Detroit Pistons

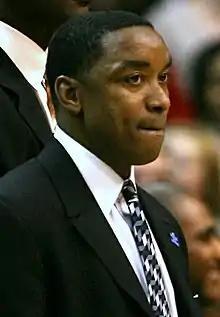
Isiah Thomas, 1990 NBA Finals MVP

The Pistons successfully defended their title in 1990, despite losing Rick Mahorn to the Minnesota Timberwolves in the expansion draft. After winning 59 games and a third straight division title, the Pistons cruised through the first two rounds of the playoffs before playing a tough Eastern Conference Finals series against Michael Jordan, Scottie Pippen, and the Chicago Bulls. Facing each other for the third straight season, the Pistons and Bulls split the first six games before the Pistons finished the series with a decisive 93–74 victory in Game 7. Advancing to their third consecutive NBA Finals, the Pistons faced the Portland Trail Blazers. After splitting the first two games at The Palace, the Pistons went to Portland, where they had not won a game since 1974, to play Games 3, 4 and 5. The Pistons won all three games in Portland, becoming the first NBA team to sweep the middle three games on the road. The decisive game came down to the final second. Trailing 90–83 with two minutes remaining, the Pistons rallied to tie the game, then took a 92–90 lead when Vinnie Johnson sank a 15-foot jumper with 00.7 seconds left in the game; this shot earned Johnson a new nickname in Detroit, "007", to go with his original, "The Microwave". Isiah Thomas was named NBA Finals MVP.